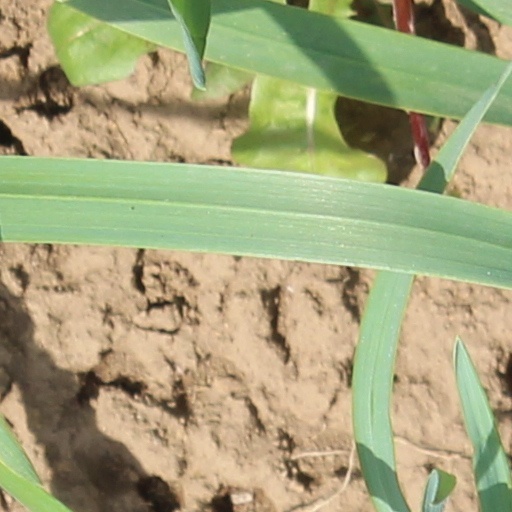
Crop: wheat